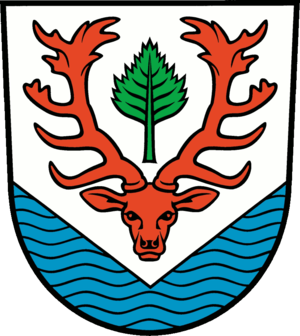
Briesen (Oder-Spree)
Coat of arms of Briesen
Briesen er en by i landkreis Oder-Spree i den tyske delstat Brandenburg. Briesen ligger sydvest for Berlin, og indgår i Amt Odervorland. Briesen er kendt tilbage til 1403.